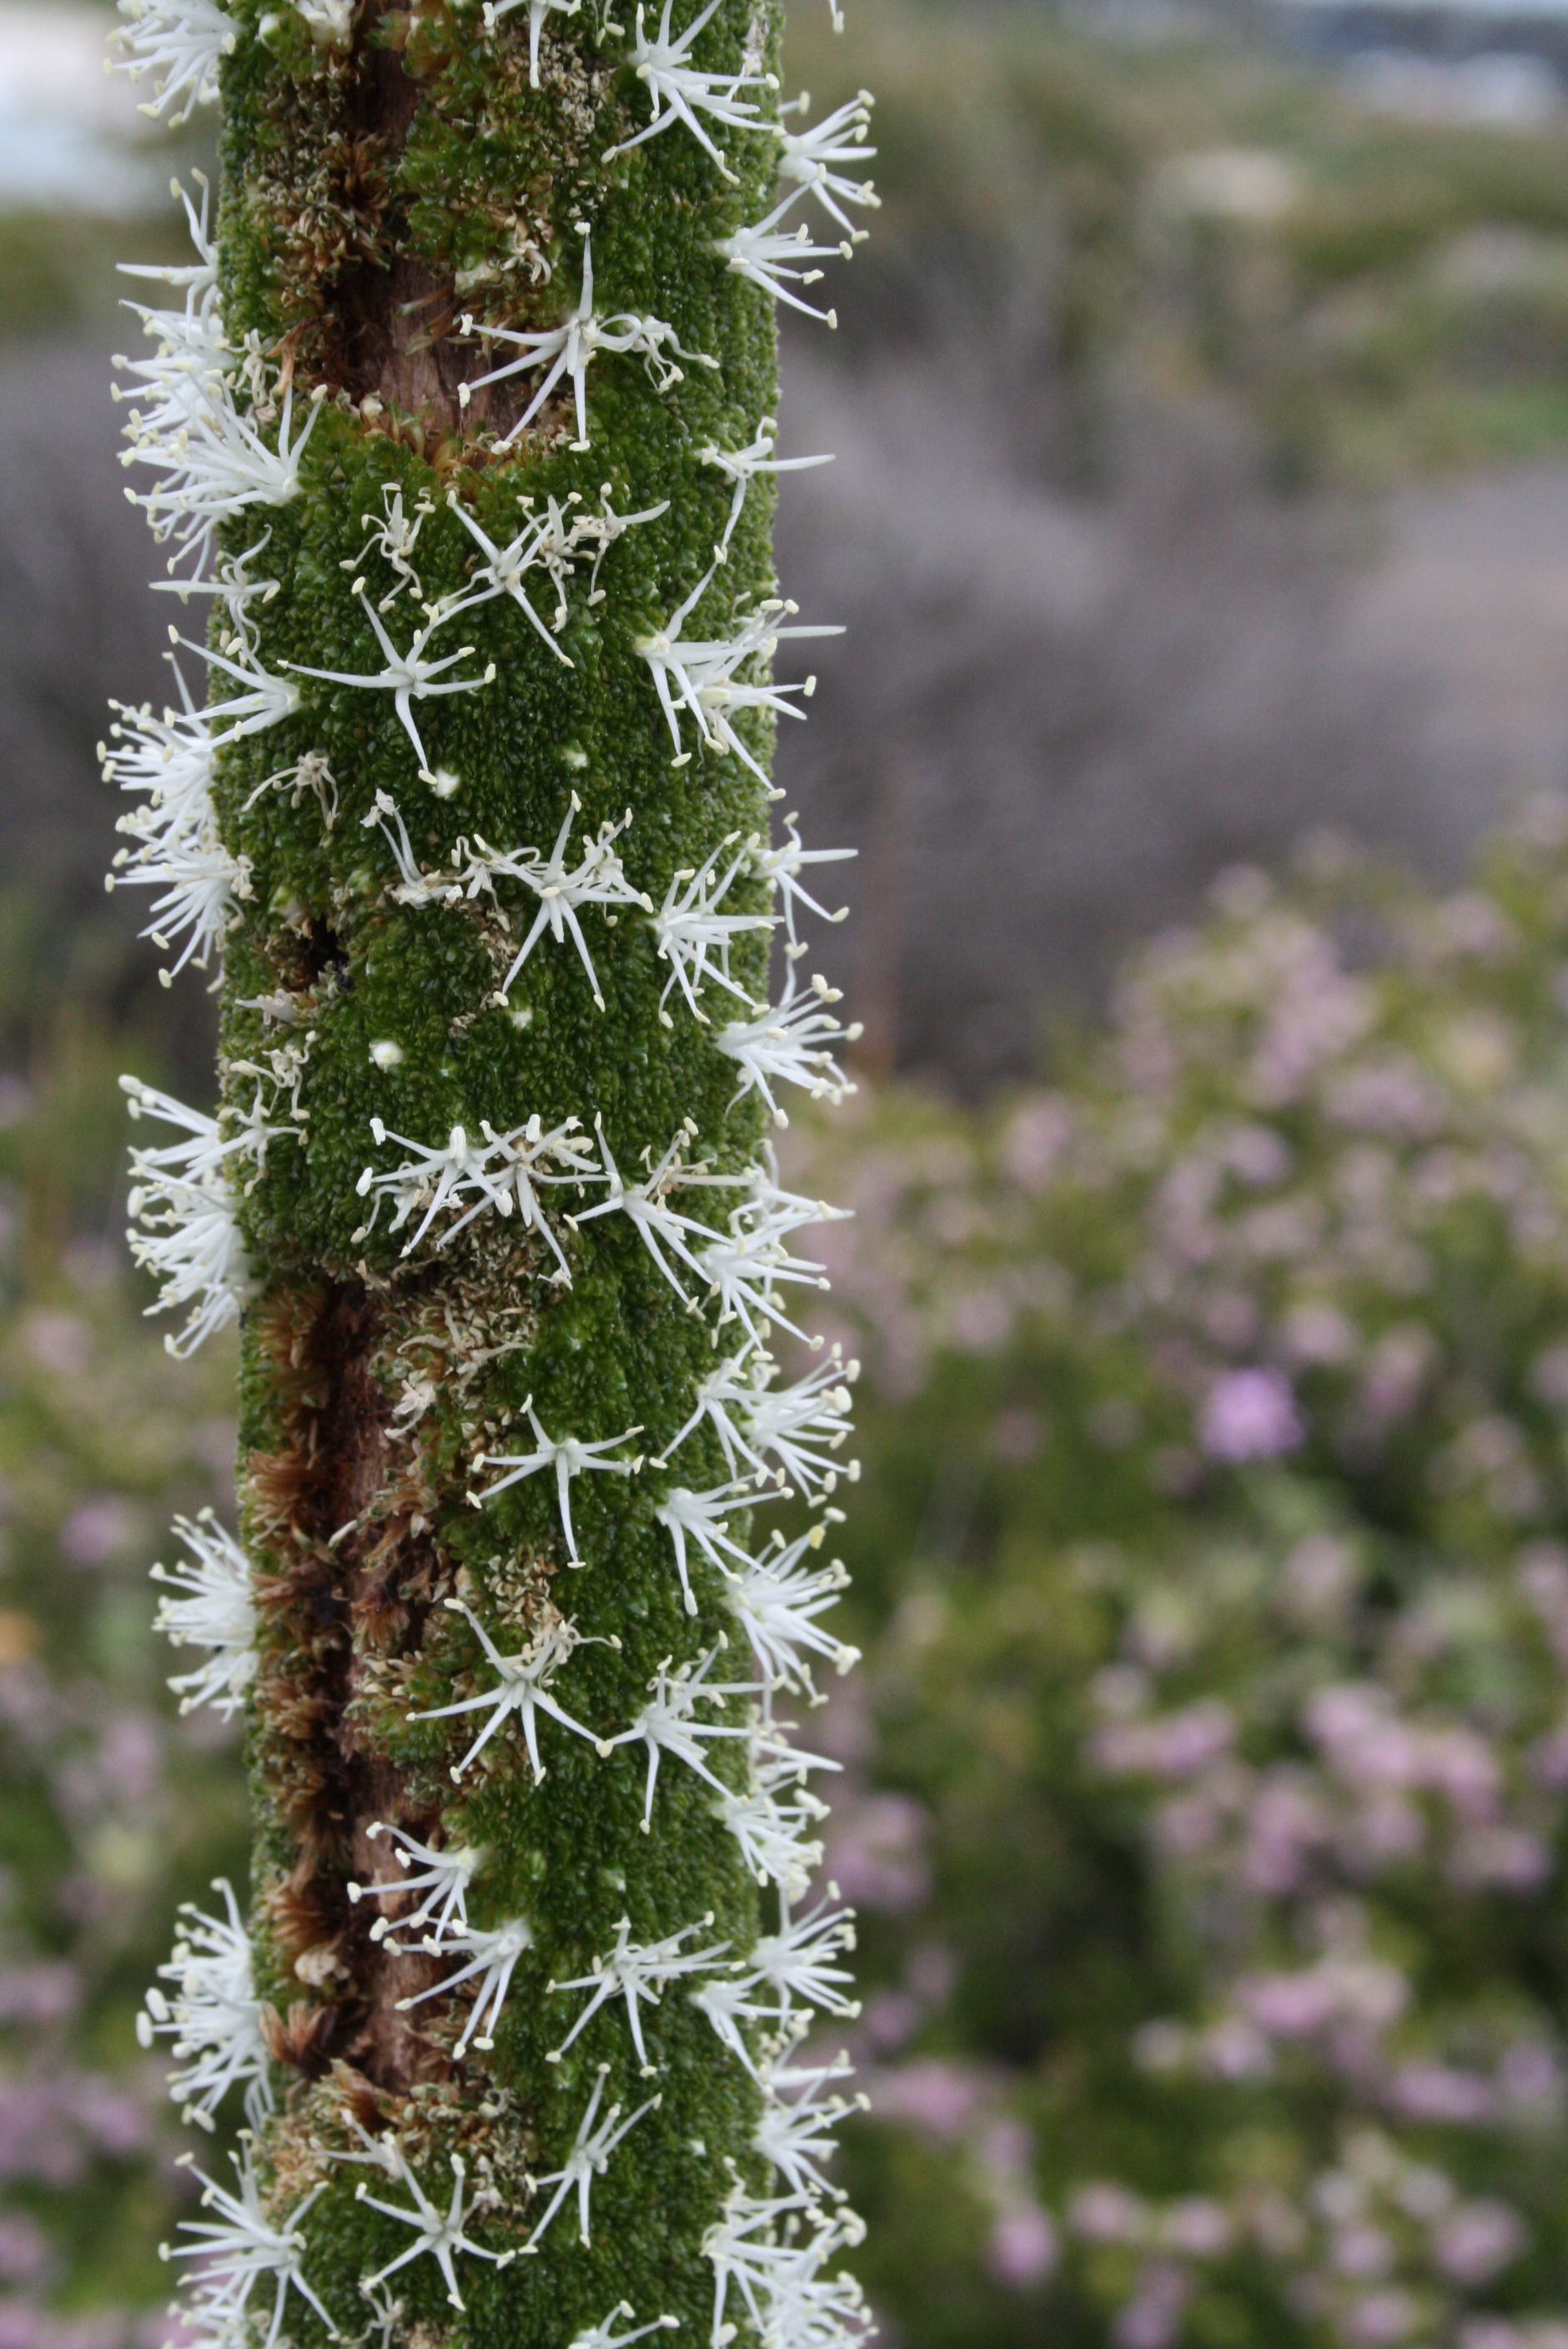
tree, nature, grass, blossom, plant, leaf, flower, bloom, frost, herb, botany, garden, flora, wildflower, shrub, digitalis, flowering plant, grass family, land plant, pile plant blooms, star flowers break up, australian pfahlpfanze